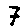
Label: 7